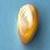
Maize quality: Good